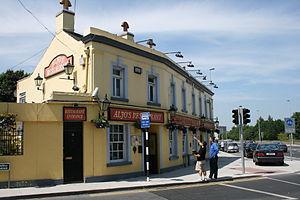
Booterstown est une ville située dans le comté de Dun Laoghaire-Rathdown, entre Dublin et Blackrock.